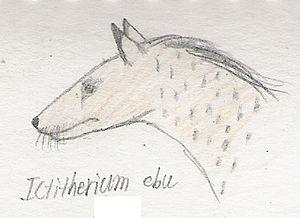
Cage of Eden est un shōnen manga de Yamada Yoshinobu. Il est pré-publié dans le magazine Weekly Shōnen Magazine par Kōdansha entre décembre 2008 et janvier 2013 au Japon. Il a été compilé en un total de vingt-et-un tomes. Il est édité par les éditions Soleil Productions en version française. L'histoire narre l'accident d'un avion de ligne, dans lequel une classe de collégiens rentrait de voyage, sur une île déserte et inconnue peuplée de créatures préhistoriques, ainsi que de la survie des survivants du crash pour quitter l'île.